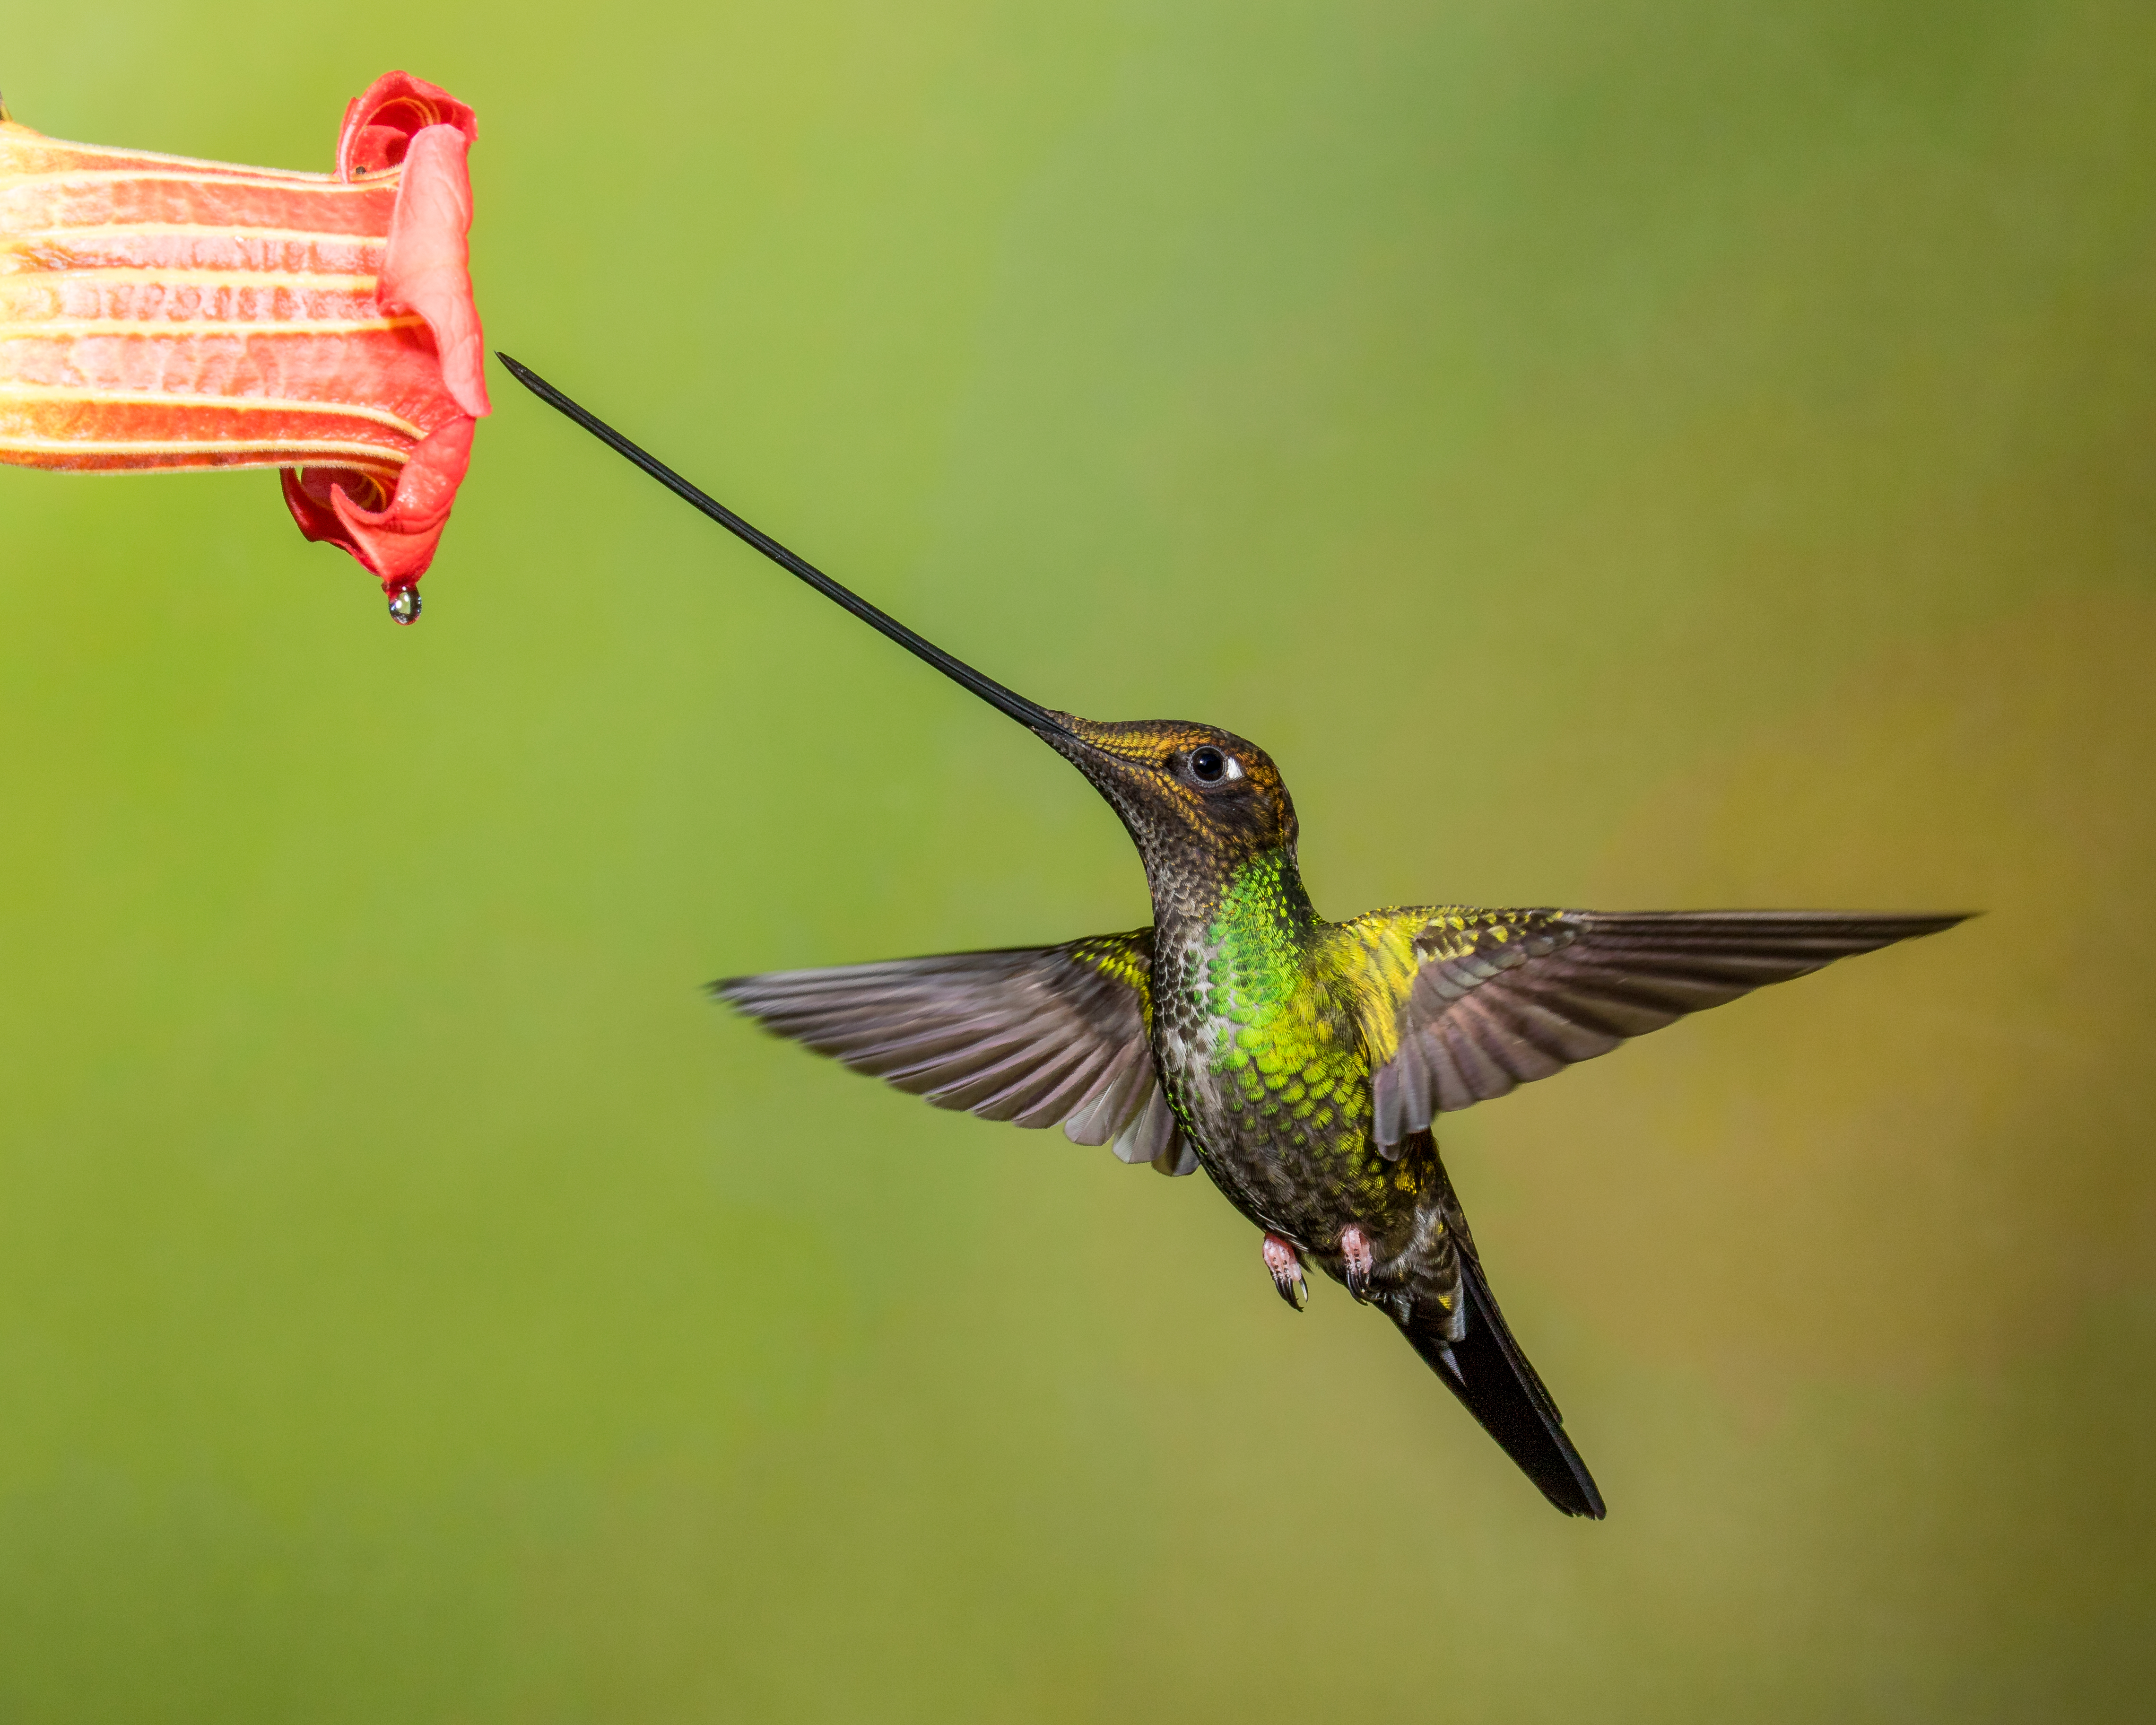
bird, wing, beak, hummingbird, fauna, vertebrate, andymorffew, morffew, naturethroughthelens, swordbilledhummingbird, guangolodge, ecuador, engarde, pollinator